Dredging

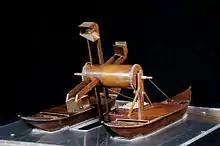
Reconstruction of the mud-drag

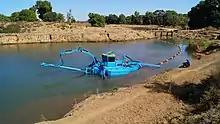
After collecting, the material can be transported to the shore via tube

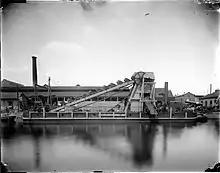
Old Dutch bucket dredging vessel "Hollandsch Diep 4"

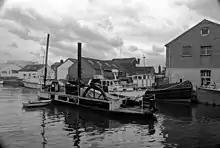
Steam dredger "Bertha", built 1844, on a demonstration run in 1982

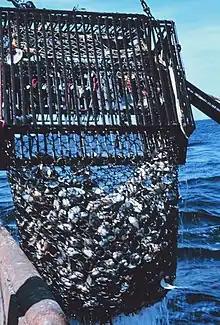
Dredge haul including live clams and empty shells

These operate by sucking through a long tube like some vacuum cleaners but on a larger scale.